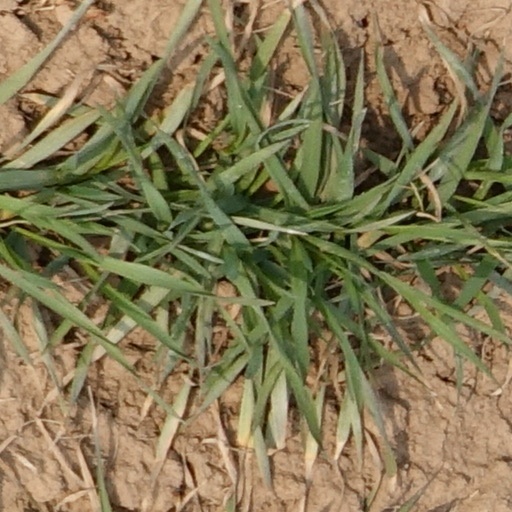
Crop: wheat